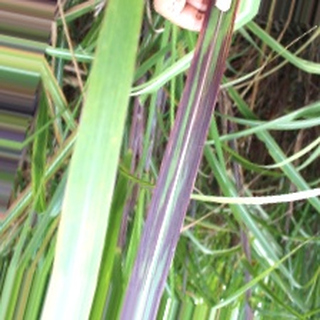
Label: sugarcane_bacterial_blight